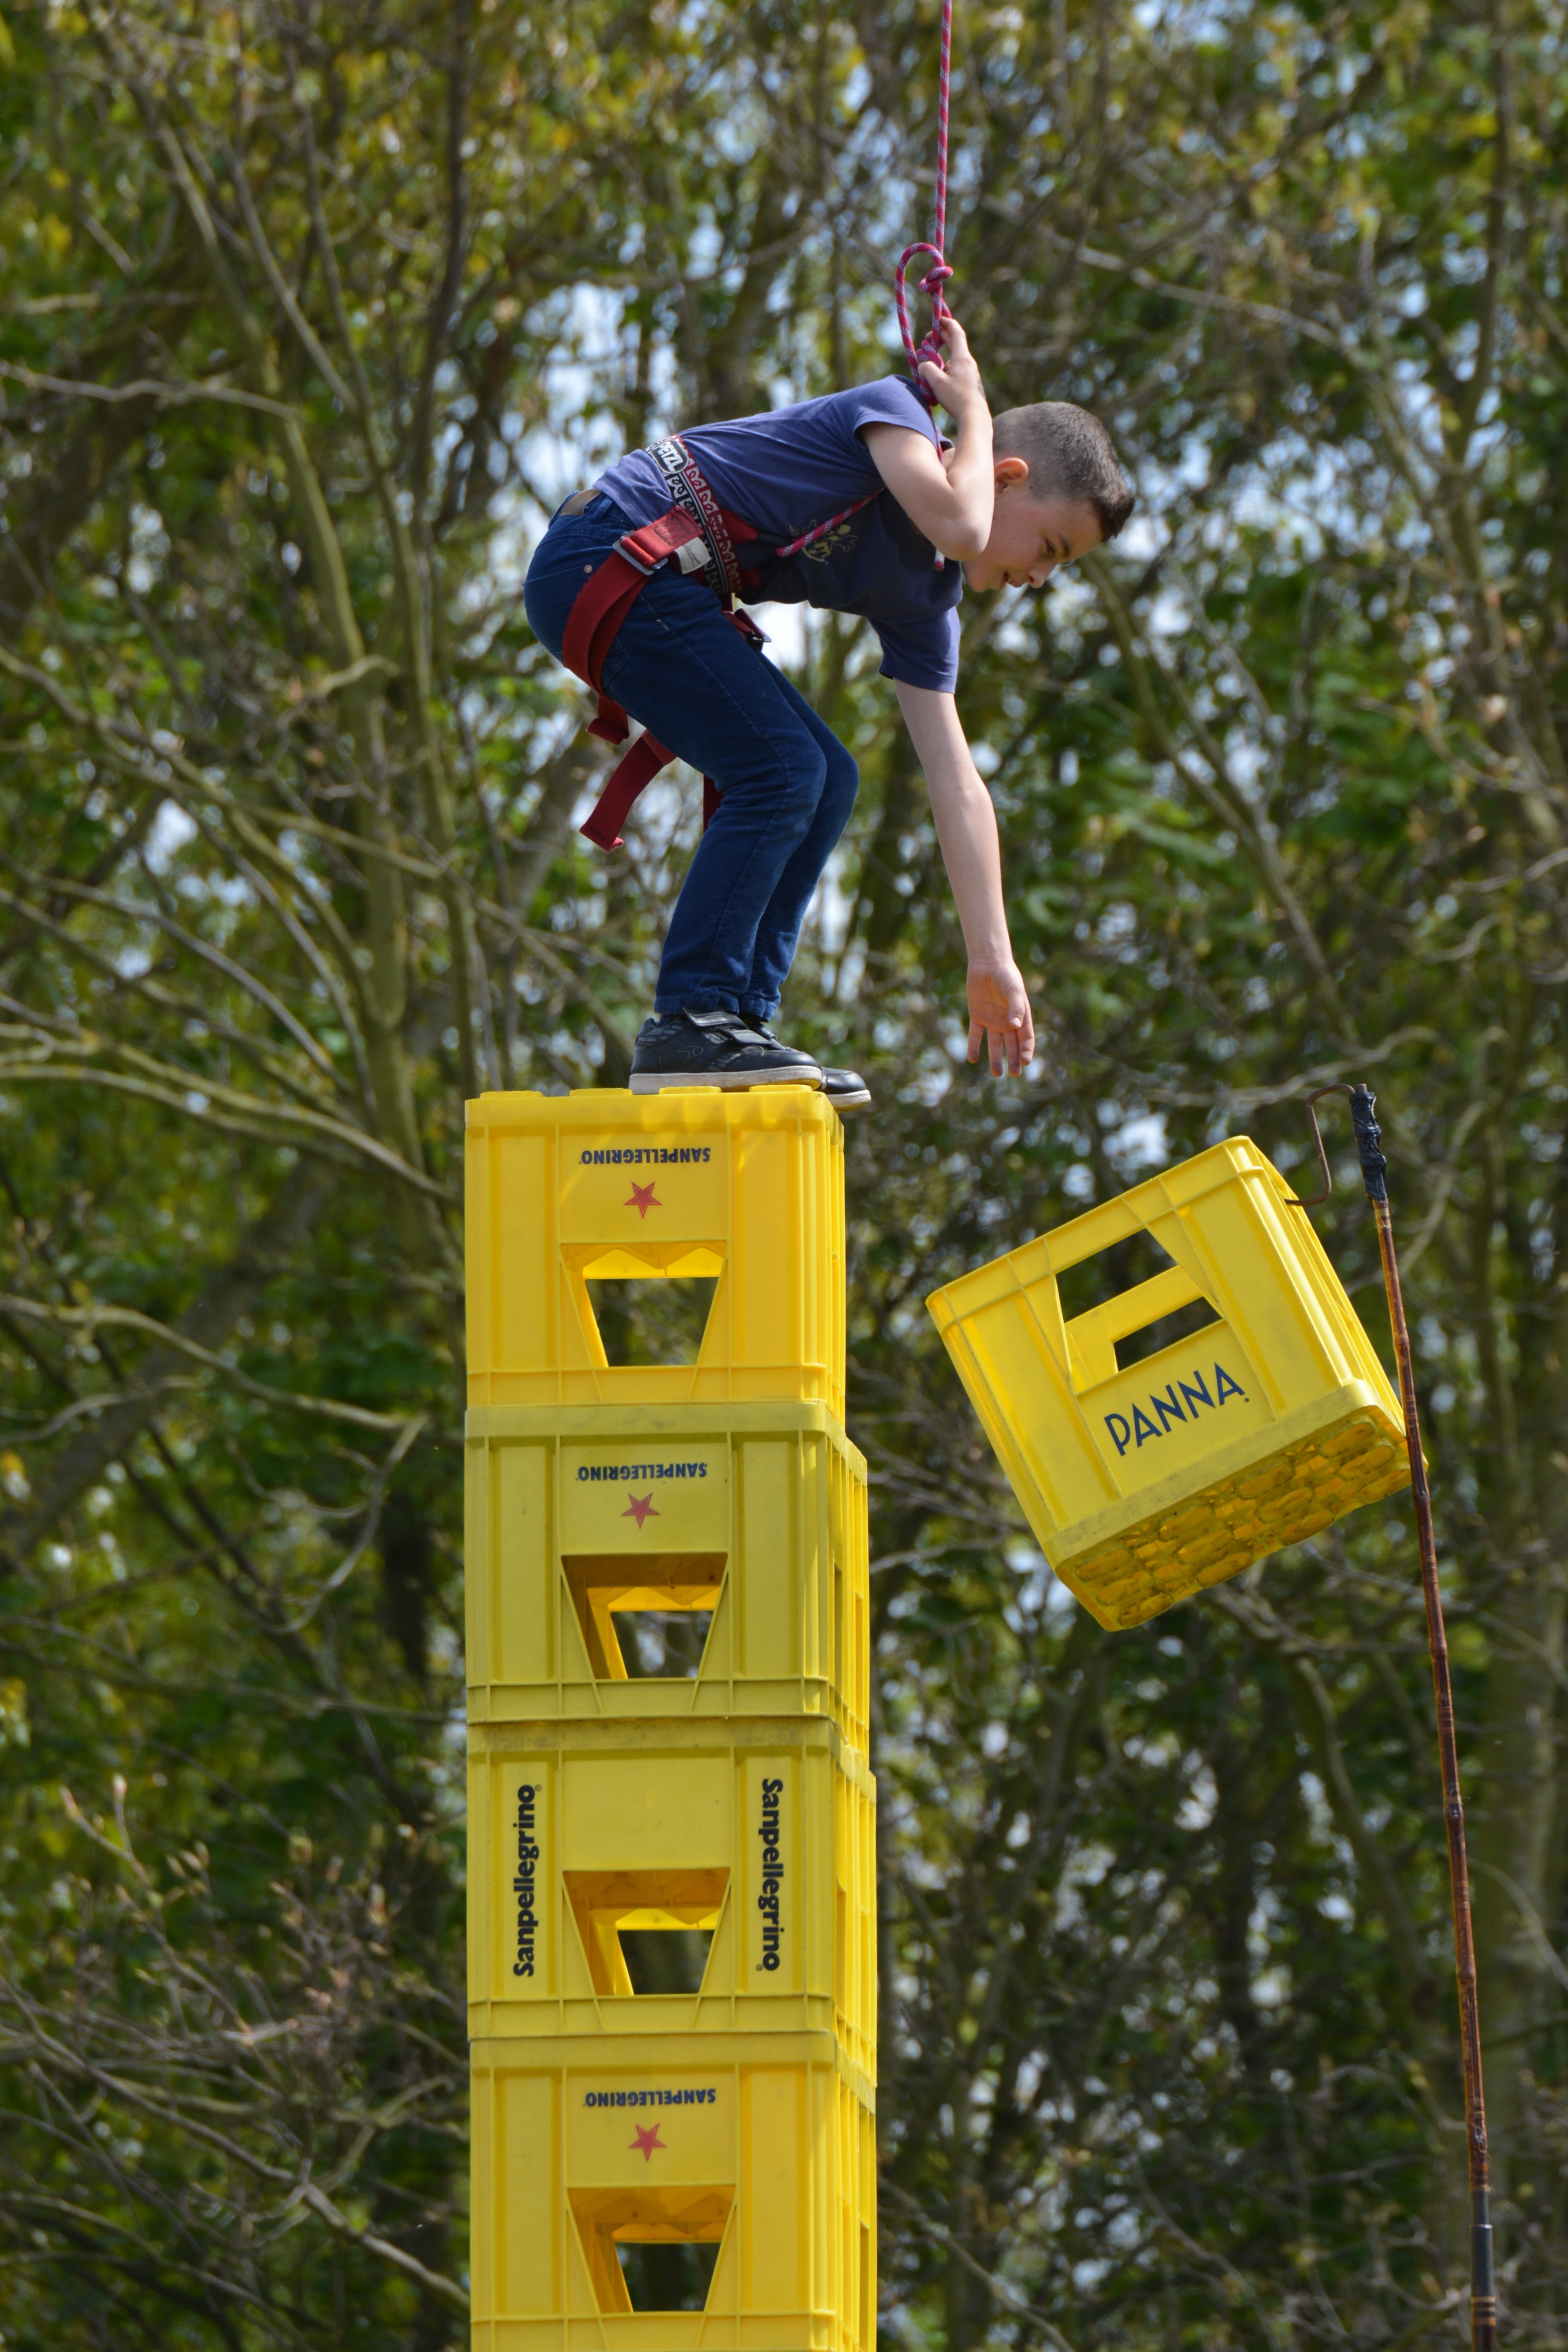
people, game, play, boy, jumping, balance, yellow, children, human action